Alien 2: On Earth

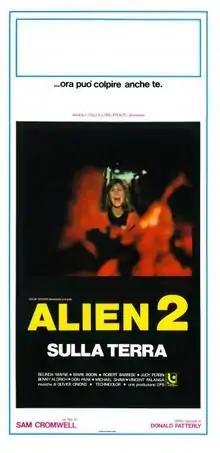
Italian theatrical poster

Alien 2: On Earth, also known as Alien Terror, is a 1980 Italian science fiction horror film, written and directed by Ciro Ippolito before the trademark "Alien" was registered. It was released following the success of the 1979 film "Alien" as an unofficial sequel, albeit having no connection to the film.